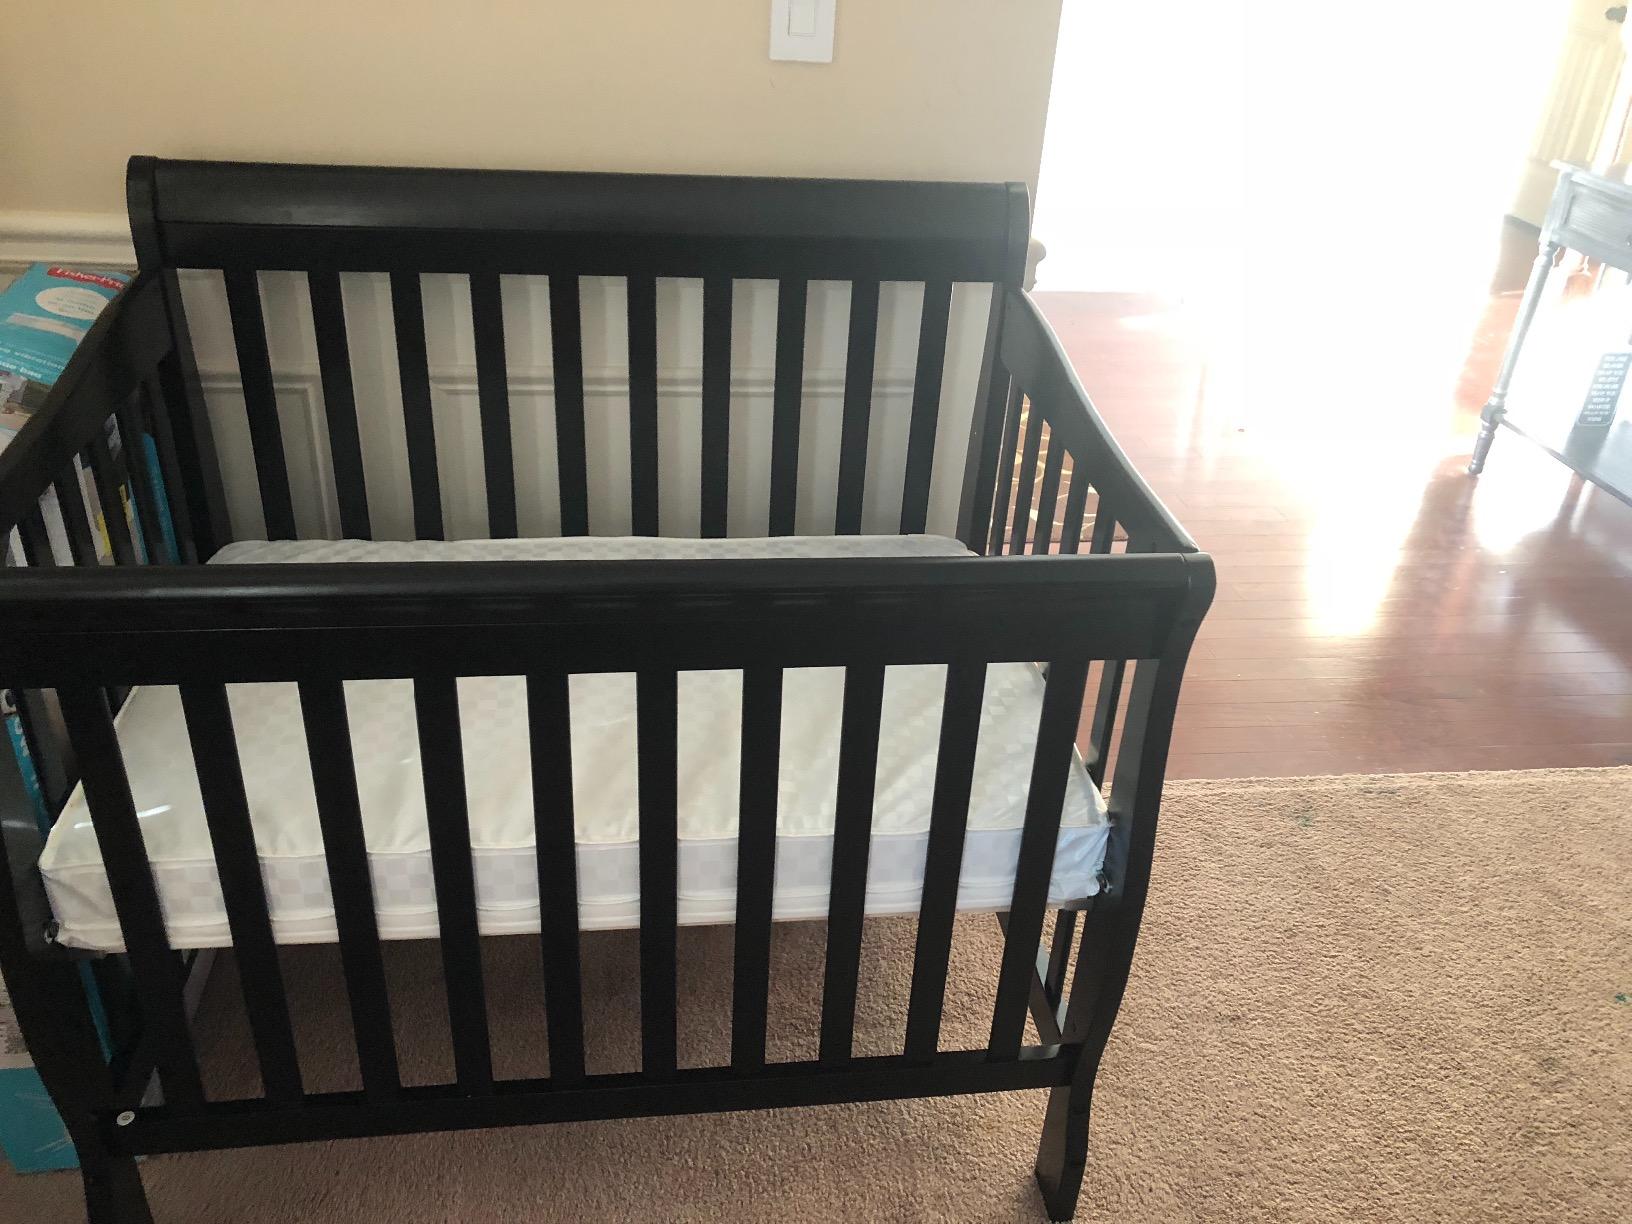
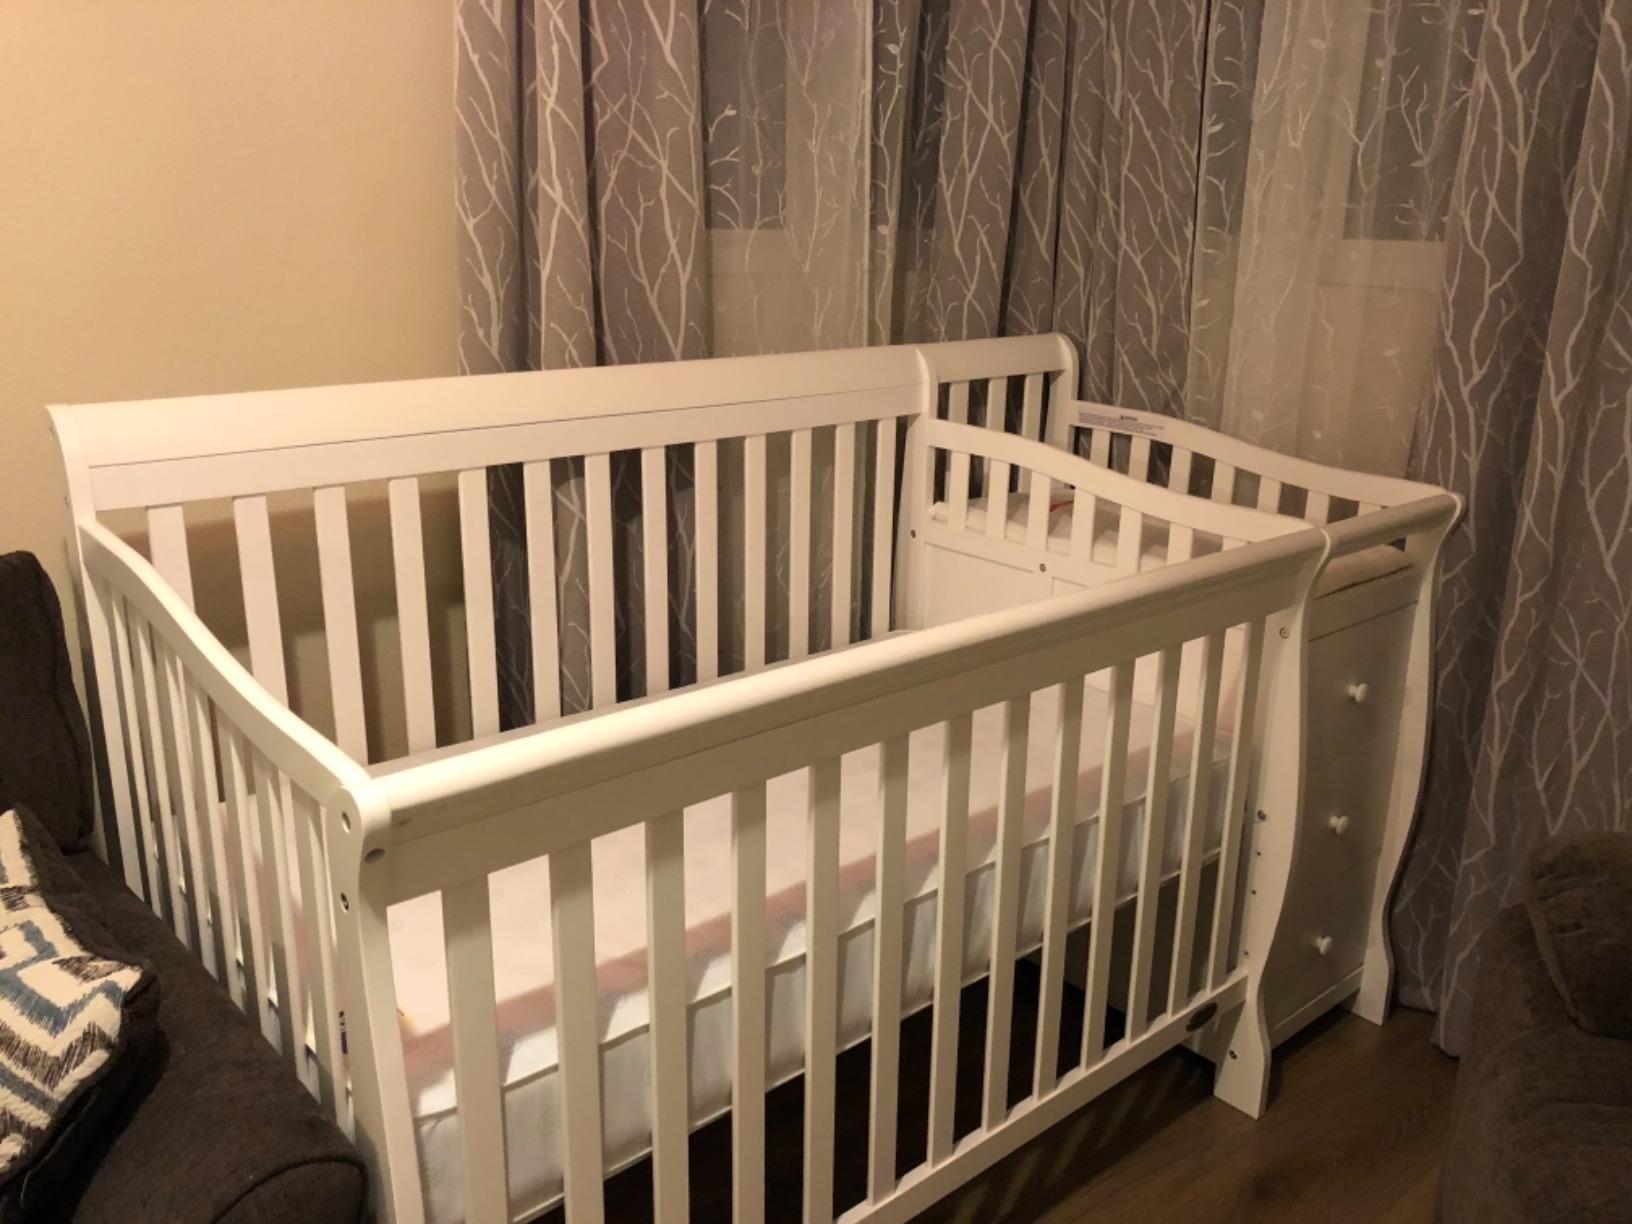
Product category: products_crib
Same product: no